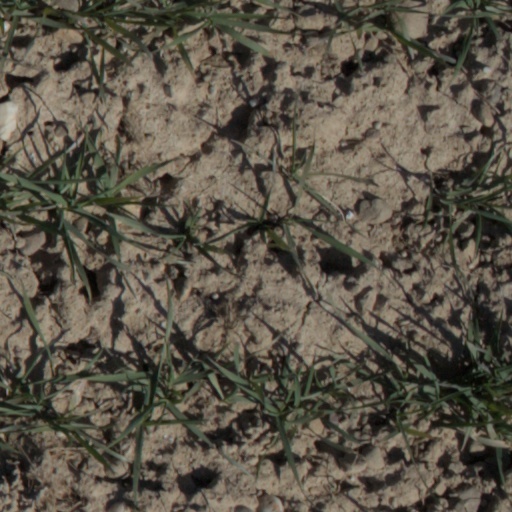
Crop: wheat